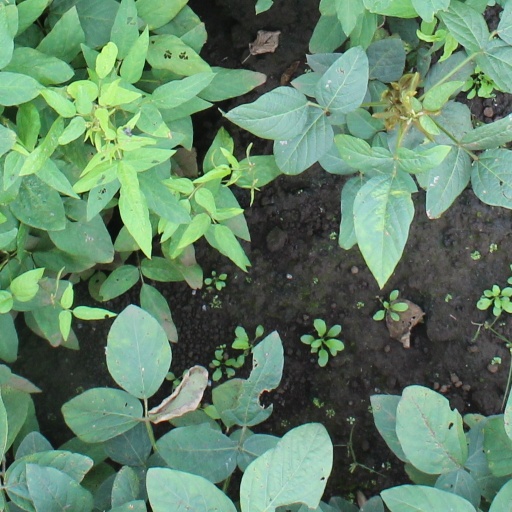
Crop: soybean